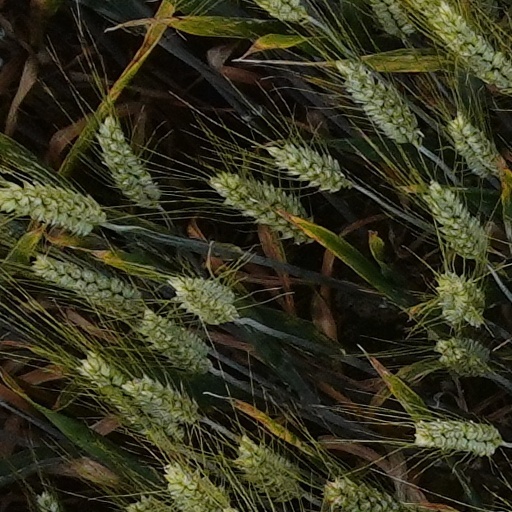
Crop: wheat